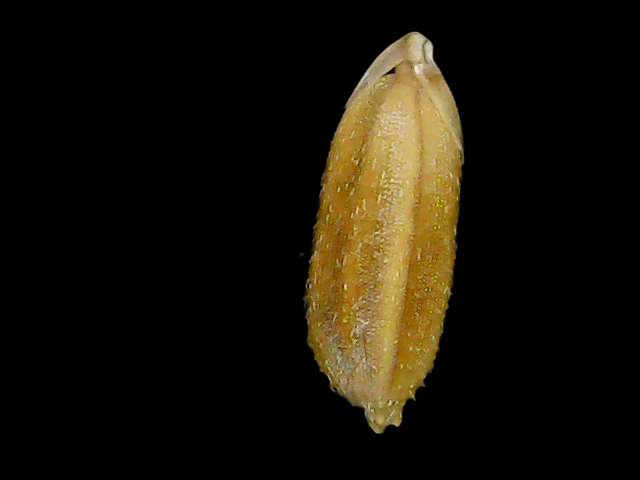
Rice variety: Bd95